Gau-Bischofsheim

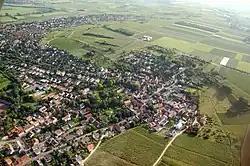
Aerial view 2007

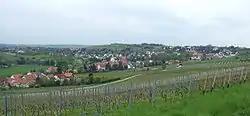
View of Gau-Bischofsheim from the north

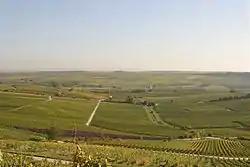
Vineyards near Gau-Bischofsheim

Gau-Bischofsheim is an "Ortsgemeinde" – a municipality belonging to a "Verbandsgemeinde", a kind of collective municipality – in the Mainz-Bingen district in Rhineland-Palatinate, Germany.